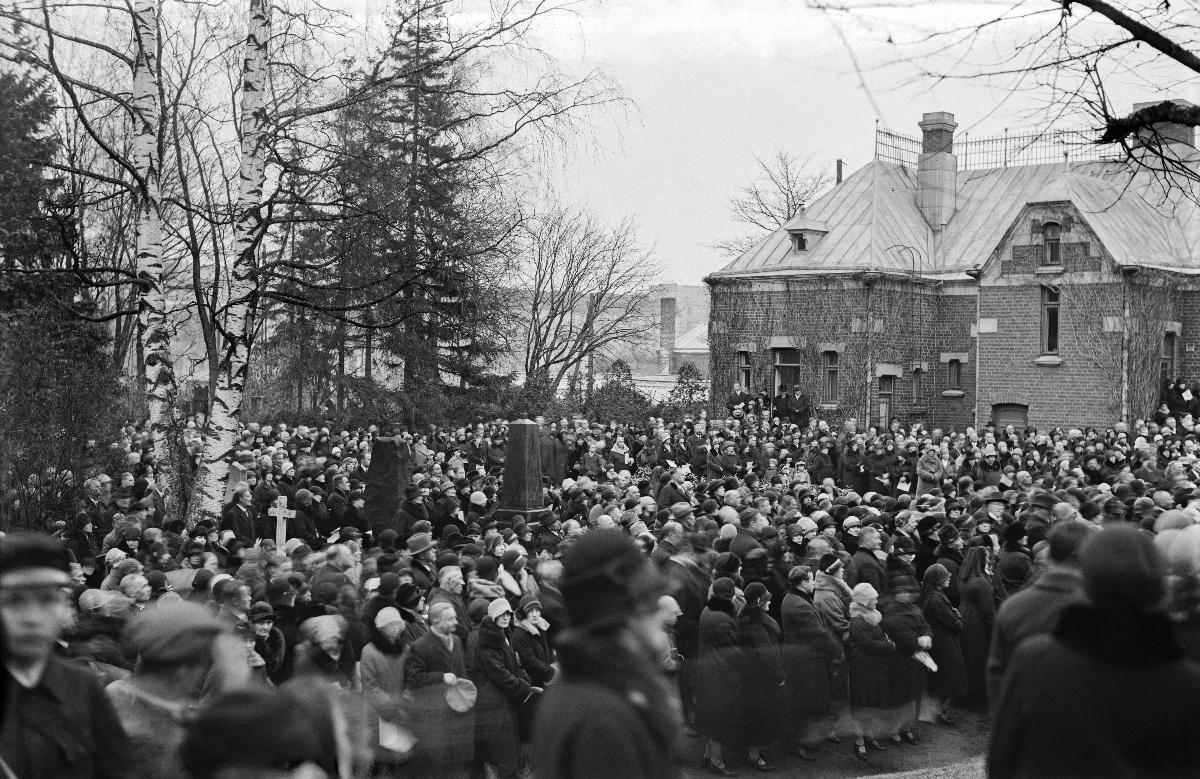
Helsingin vanha hautausmaa 100 vuotta
Helsingfors gamla gravgård 100 år; Helsinki old graveyard 100 years
sisällön kuvaus: Helsingin vanhan hautausmaan 100-vuotisjuhlat 4.11.1929. content description: The Centennial celebrations of Helsinki old graveyard 3.11.1929. innehållsbeskrivning: Helsingfors gamla begravningsplats 100-årsfestligheter 3.11.1929.
Kuvaaja: Sundström, Hugo, kuvaaja
Vuosi: 1929
Paikka: Suomi, Uusimaa, Helsinki
Aiheet: hautausmaat; juhlat; vuotuisjuhlat; ihmiset; HBL; cemeteries; celebrations; annual holidays (celebrations); graveyards; church yards; people; begravningsplatser; fester; årets fester; människor (släkte); gravgårdar; kyrkogårdar; festligheter; fest; människor; årsfest